Wetherby Town Hall

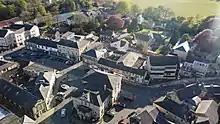
Aerial view of north and east elevations

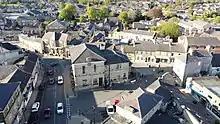
Aerial view of south facade

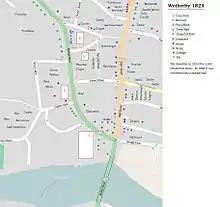
Wetherby town centre at the time of the Great Sale in 1824. The old town hall (4) and chapel of ease (5) are shown.

Wetherby's first town hall occupied the same site on the Market Place. It was a small plain building with little decoration, a clock on the front and bell tower. Its northern side had an external staircase to the first floor where civic and county court functions were carried out. The ground floor contained the town gaol and outside were the town stocks. It was demolished in 1845.